In Concert 1972

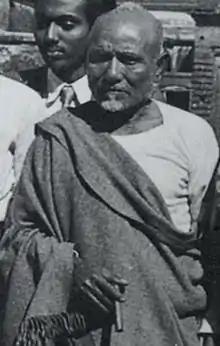
Master musician, guru and rishi, Allauddin Khan

Along with other leading figures in the field of Hindustani classical music such as Pannalal Ghosh and Annapurna Devi, Ali Akbar Khan and Ravi Shankar trained in the Maihar gharana under Khan and Devi's father, the teacher and multi-instrumentalist Allauddin Khan. Known as "Baba", the latter is recognised as one of the great Indian classical music innovators of the twentieth century, having composed up to 600 pieces of music and been responsible for modernising two of its most important string instruments – the sitar and the sarod. Author Peter Lavazzoli credits Baba's various contributions as having "shaped ... much of what the West knows as Indian classical music" via Shankar and Khan's subsequent work.